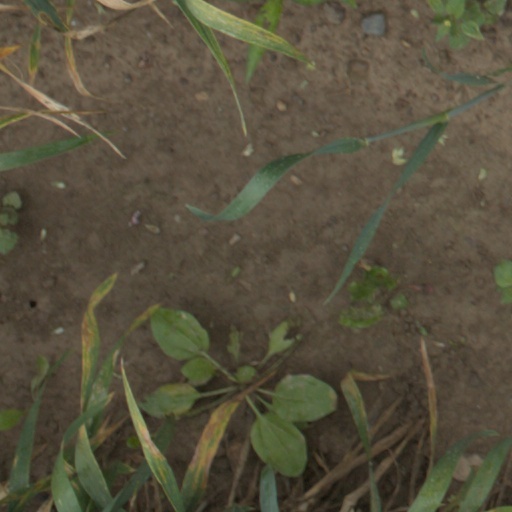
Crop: wheat